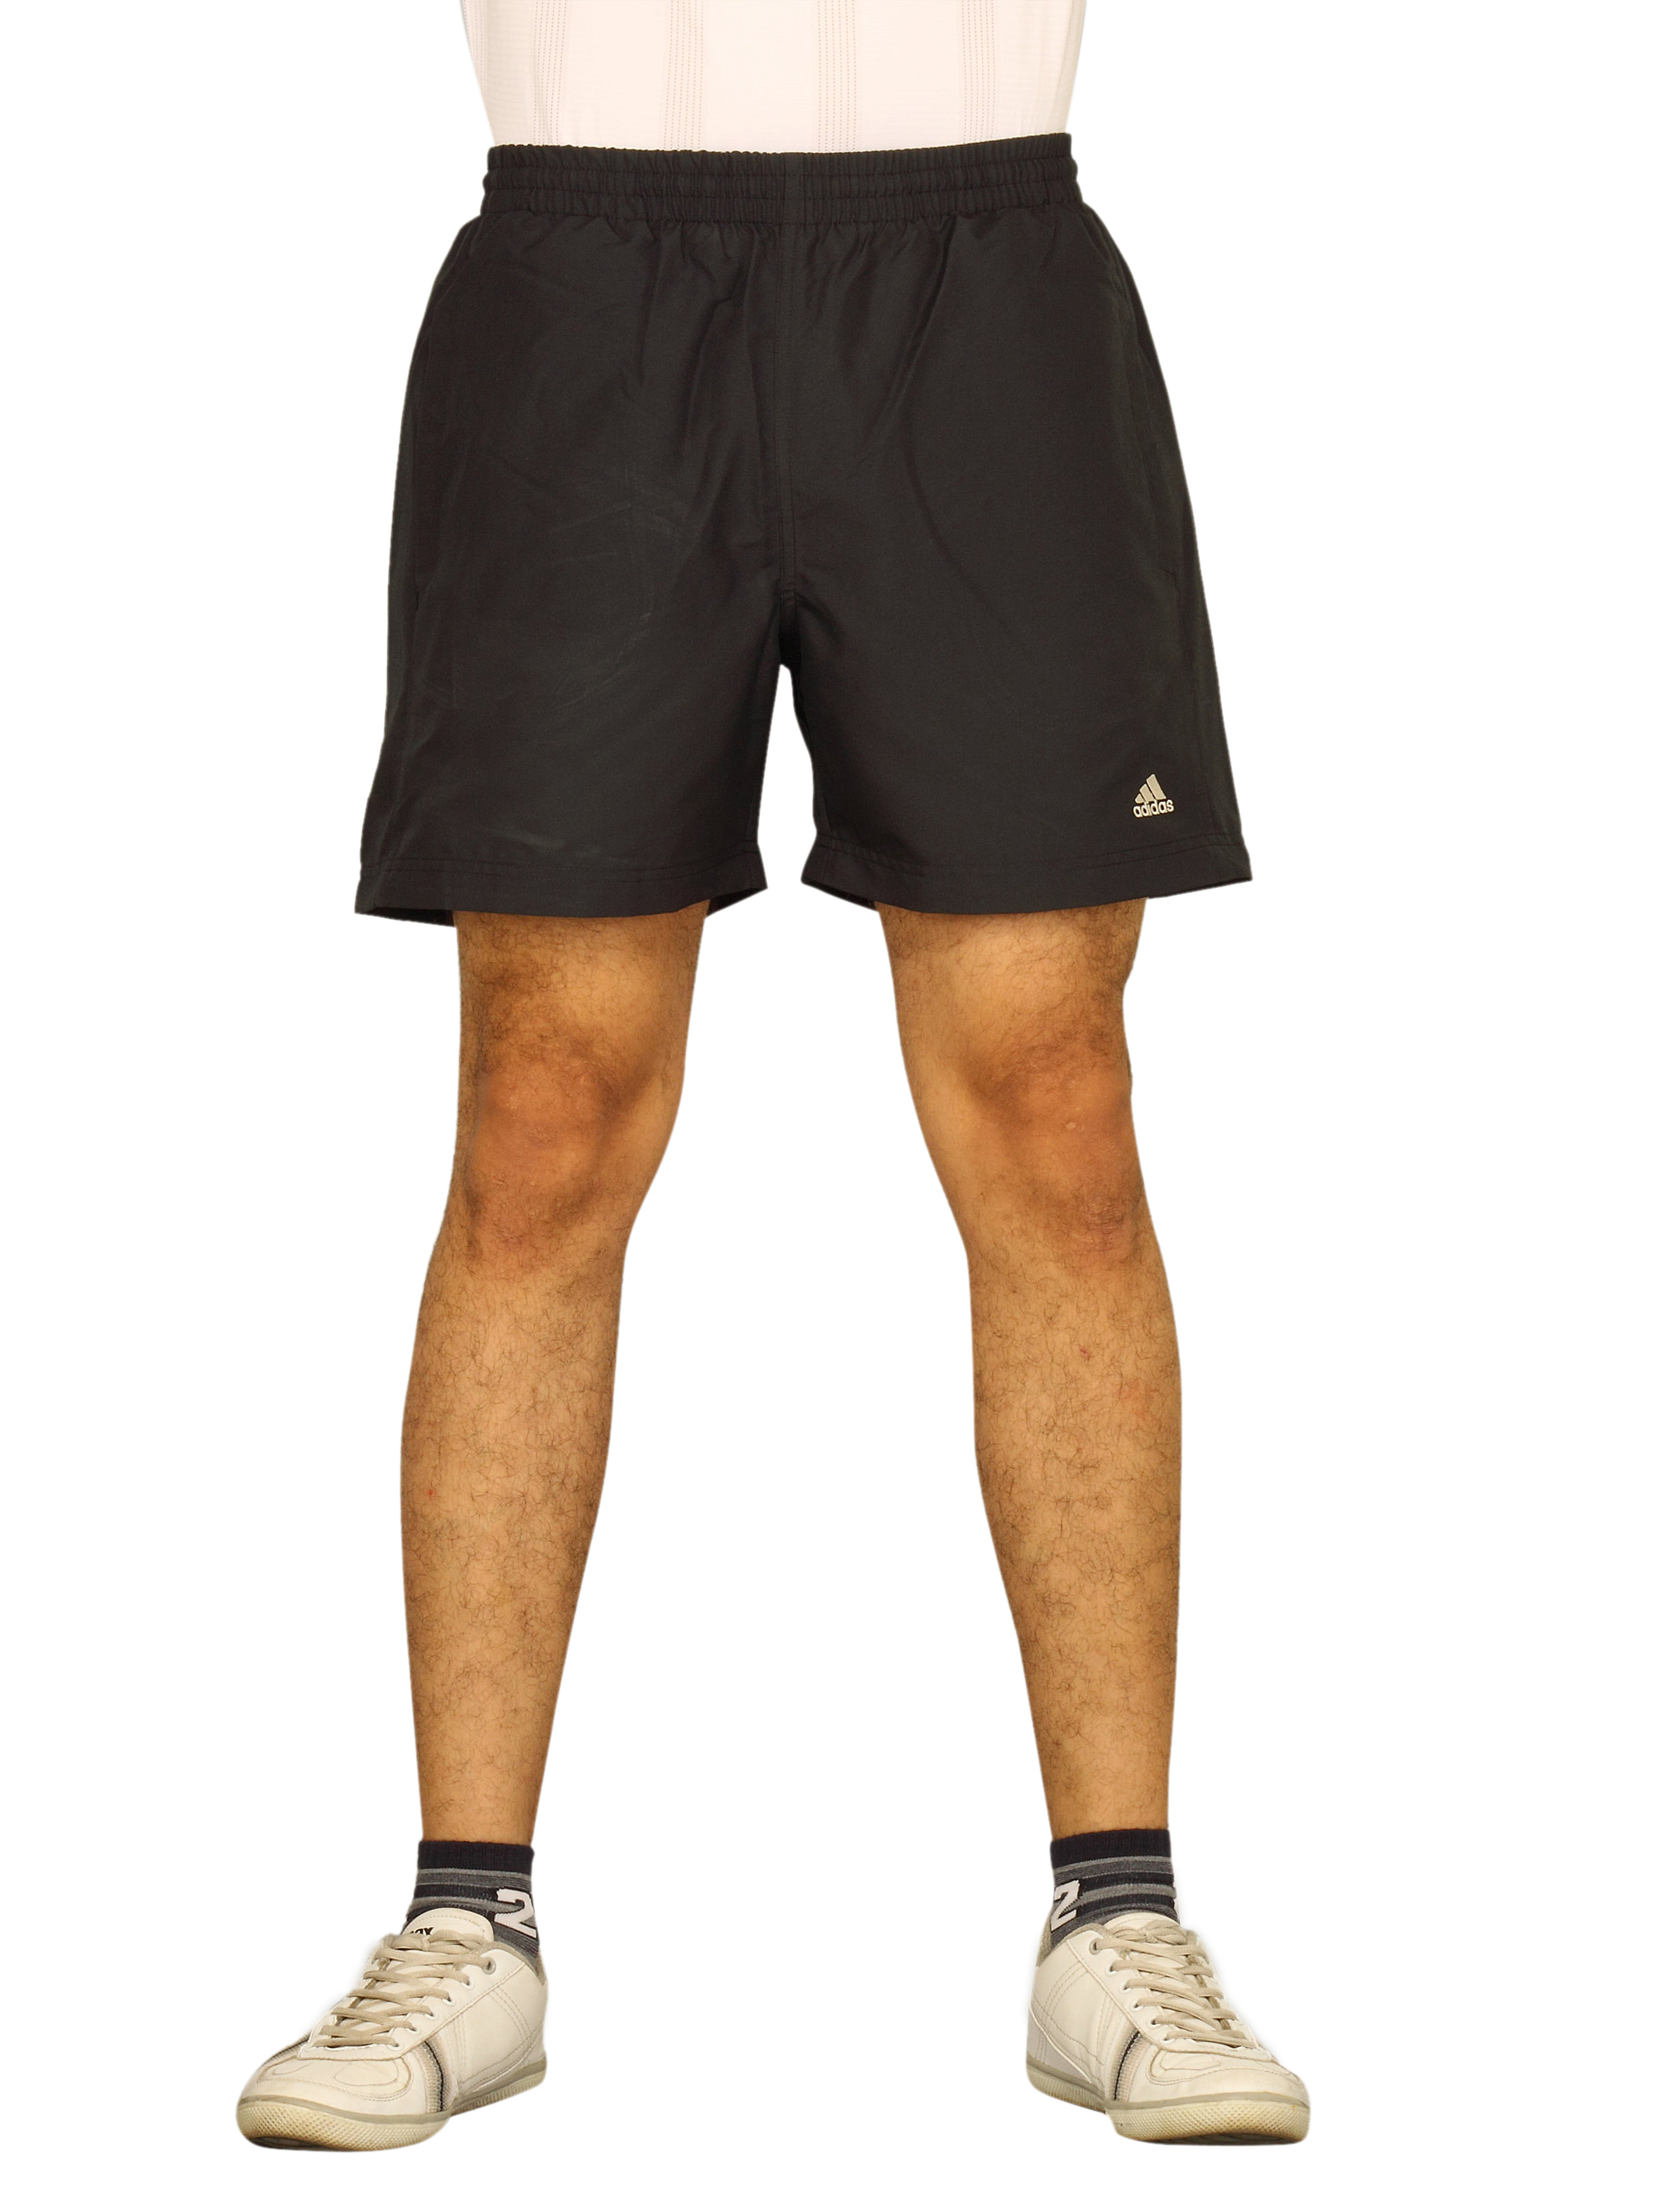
ADIDAS Men's Cont Black Short
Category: Apparel / Bottomwear / Shorts
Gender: Men
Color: Black
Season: Fall 2010
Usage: Sports